Sky position (RA, Dec in degrees): 319.25, 0.9215
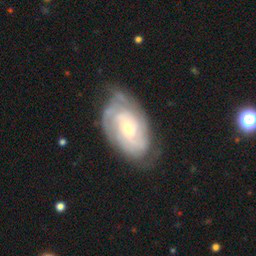
Galaxy morphology: Unbarred Tight Spiral Galaxies